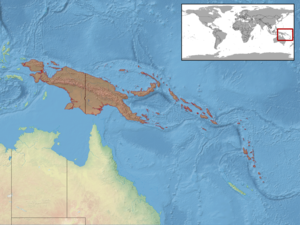
Nactus multicarinatus est une espèce de geckos de la famille des Gekkonidae.